Watch Your Step (musical)

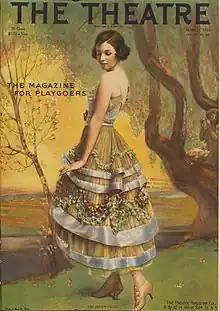
Irene Castle on the March 1915 cover of "Theatre Magazine", in a costume by Lucile for "Watch Your Step"

Watch Your Step is a musical with music and lyrics by Irving Berlin and a book by Harry B. Smith. Set over the course of one day in New York City, the musical takes place after the death of a wealthy man who leaves his fortune to whichever relative has never been in love and never been kissed. Each hopeful heir plots to get their competitors involved in "damaging affairs".